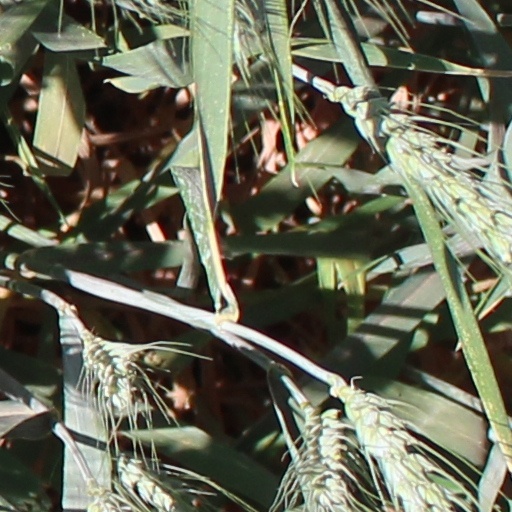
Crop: wheat